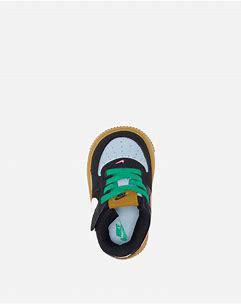
Brand: Nike
Model: Force 1 Easyon